Improve Canada

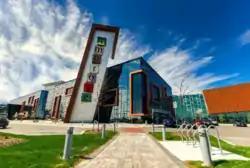

Improve Canada is a commercial shopping mall complex located in Vaughan, Ontario, Canada. The mall has about 400 home improvement stores, exclusively focused on home improvement products and services.